School No. 7 (Dunkirk, New York)

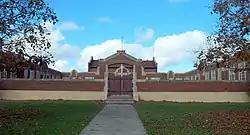
School No. 7, November 2010

School No. 7 is a historic school building located at Dunkirk in Chautauqua County, New York. It is significant as a one-story school building of the early 20th century. It was designed about 1916-1919 and built about 1920–1921.